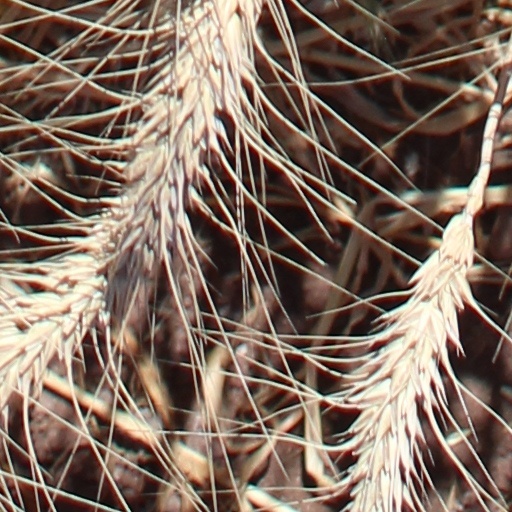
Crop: wheat